Basques

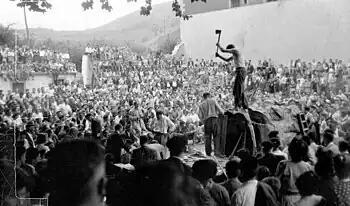
Rivalry and betting in a wood-chopping contest (1949)

Historically, Basque society can be described as being somewhat at odds with Roman and later European societal norms. Strabo's account of the north of Spain in his "Geographica" (written between approximately 20 BC and 20 AD) makes a mention of "a sort of woman-rule—not at all a mark of civilization" (Hadington 1992), a first mention of the—for the period—unusual position of women: "Women could inherit and control property as well as officiate in churches." The evidence for this assertion is rather sparse however.